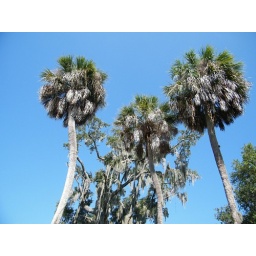
palm and oak trees under the blue sky